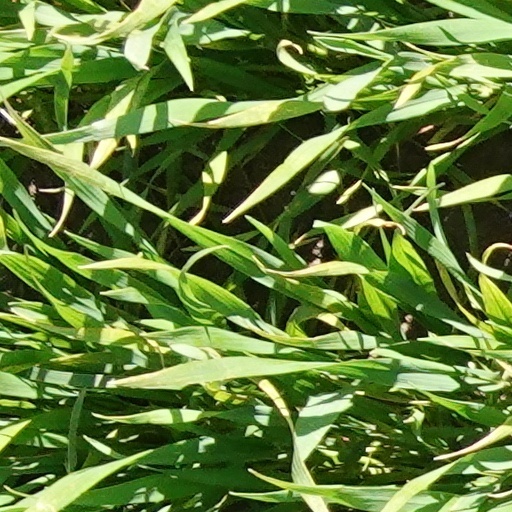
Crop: wheat